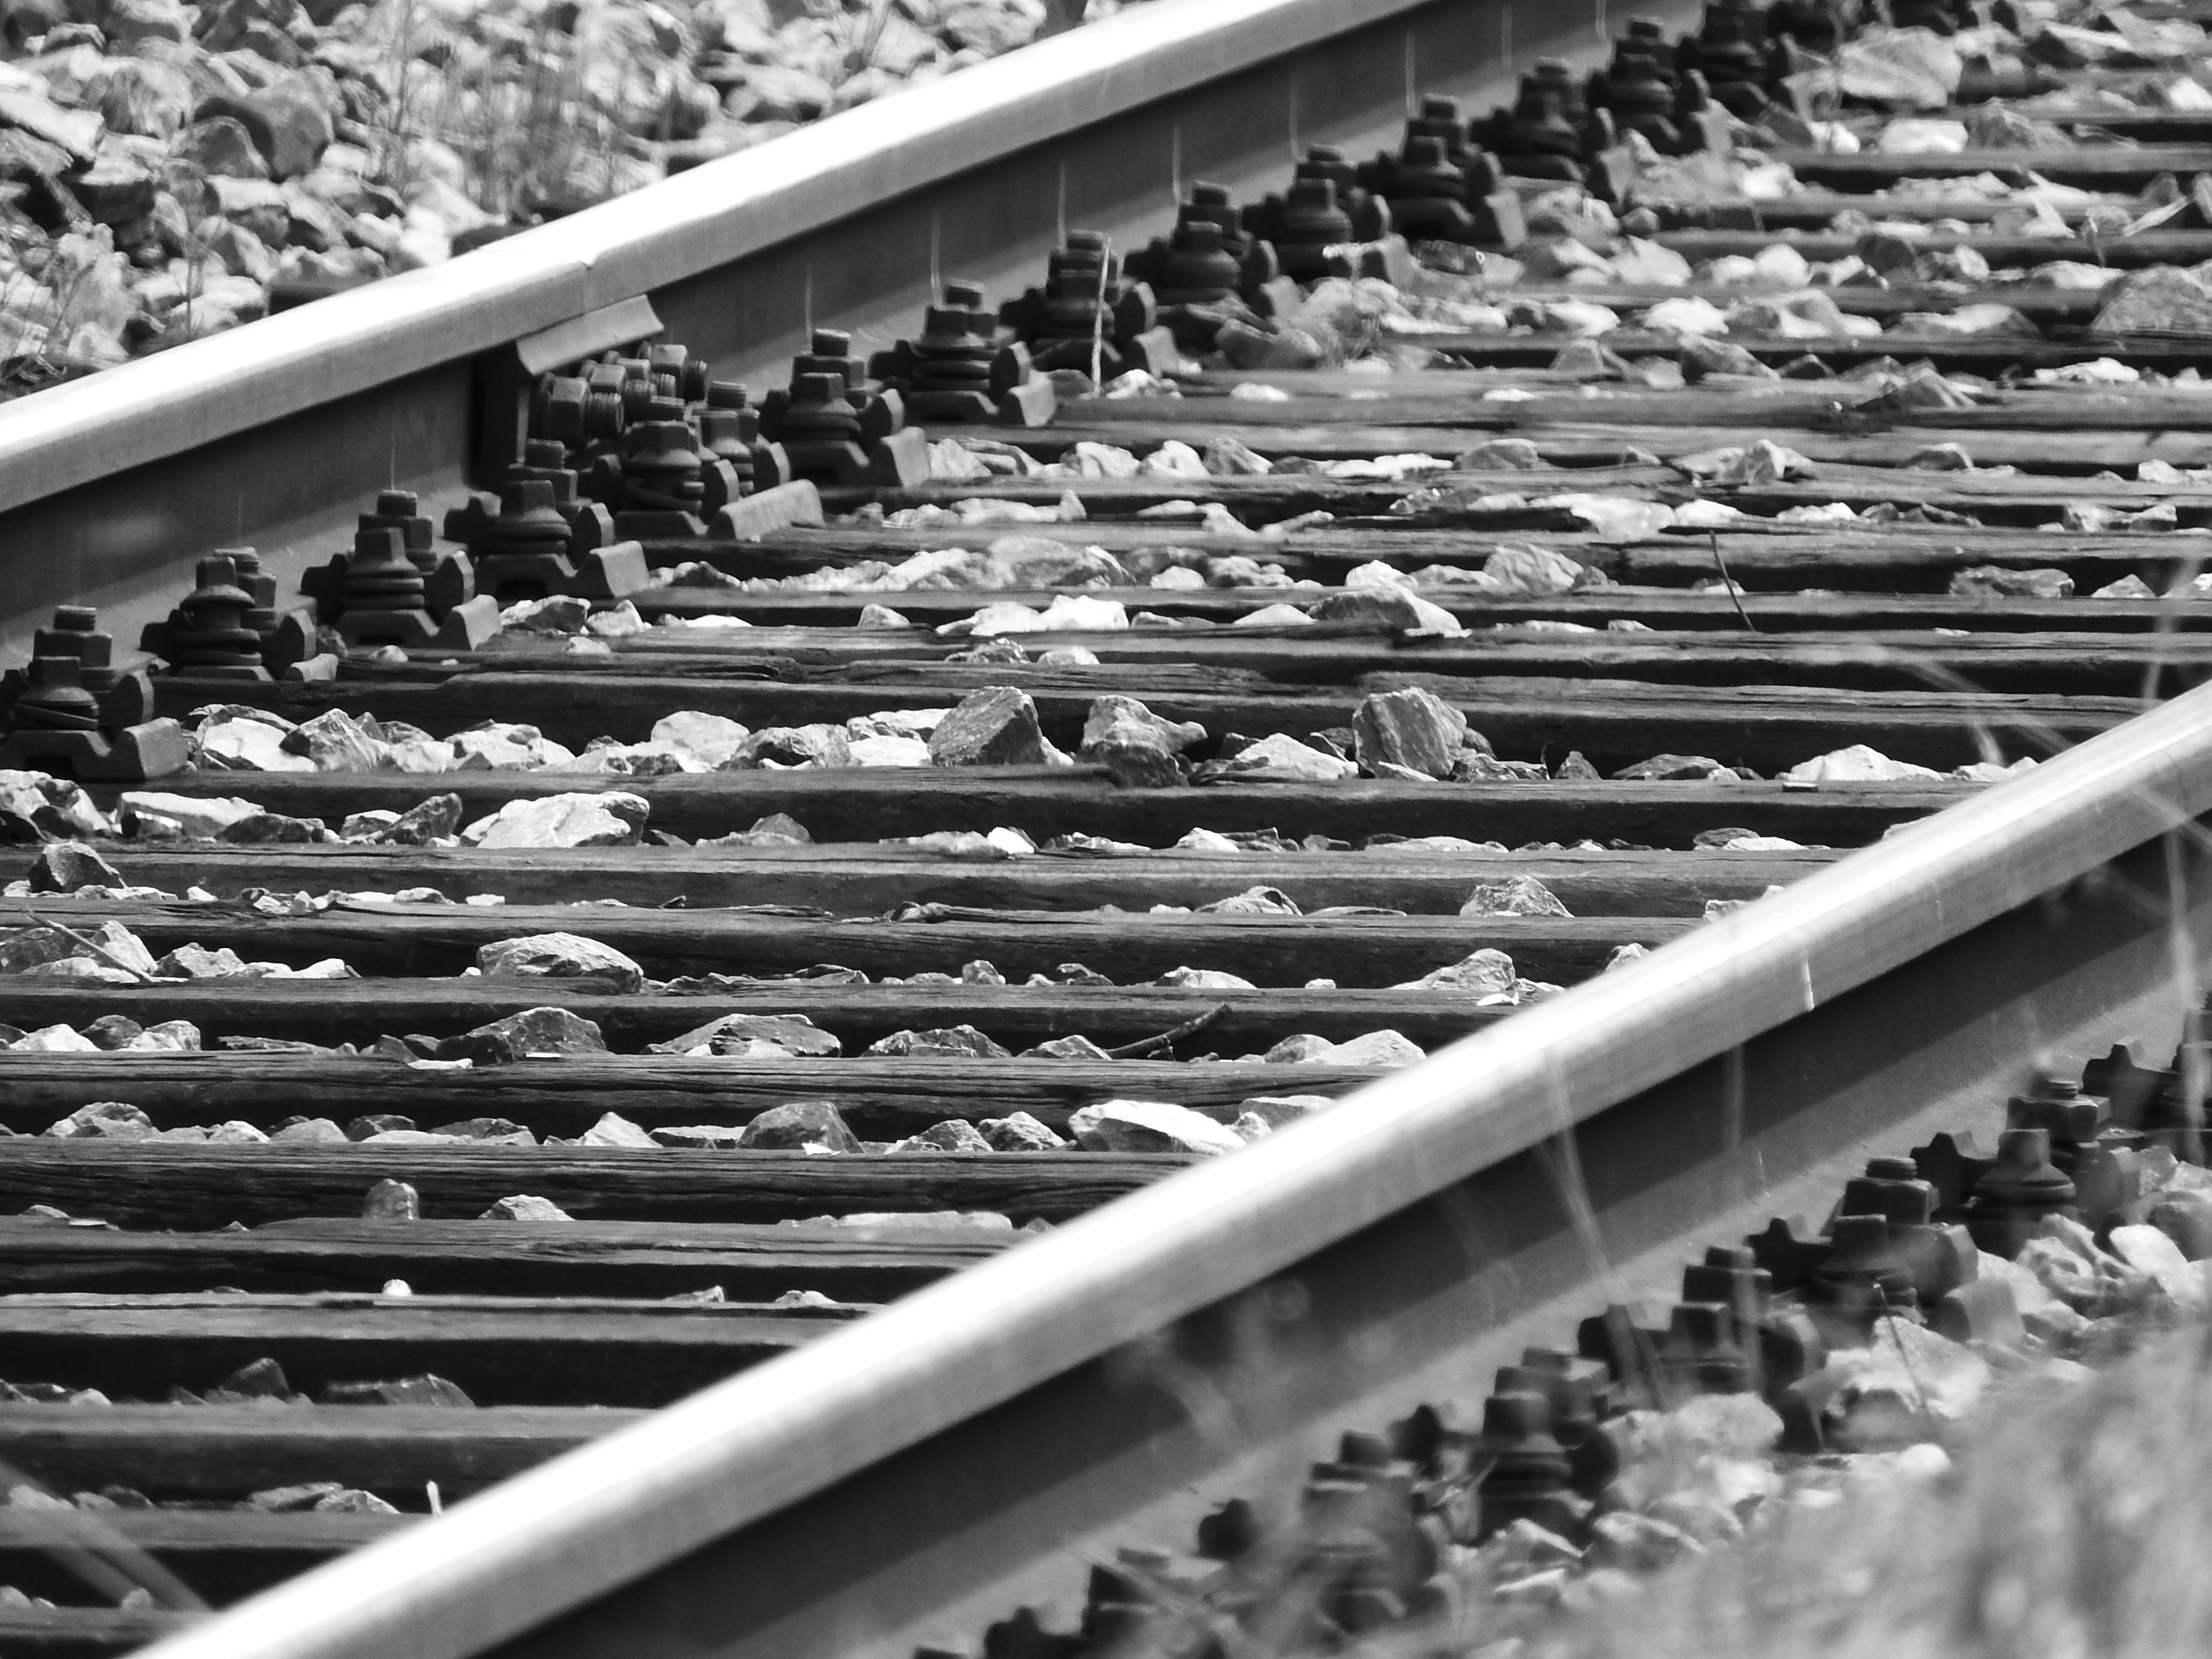
black and white, wood, track, railway, transport, line, metal, factory, industry, monochrome, stadium, material, iron, monochrome photography